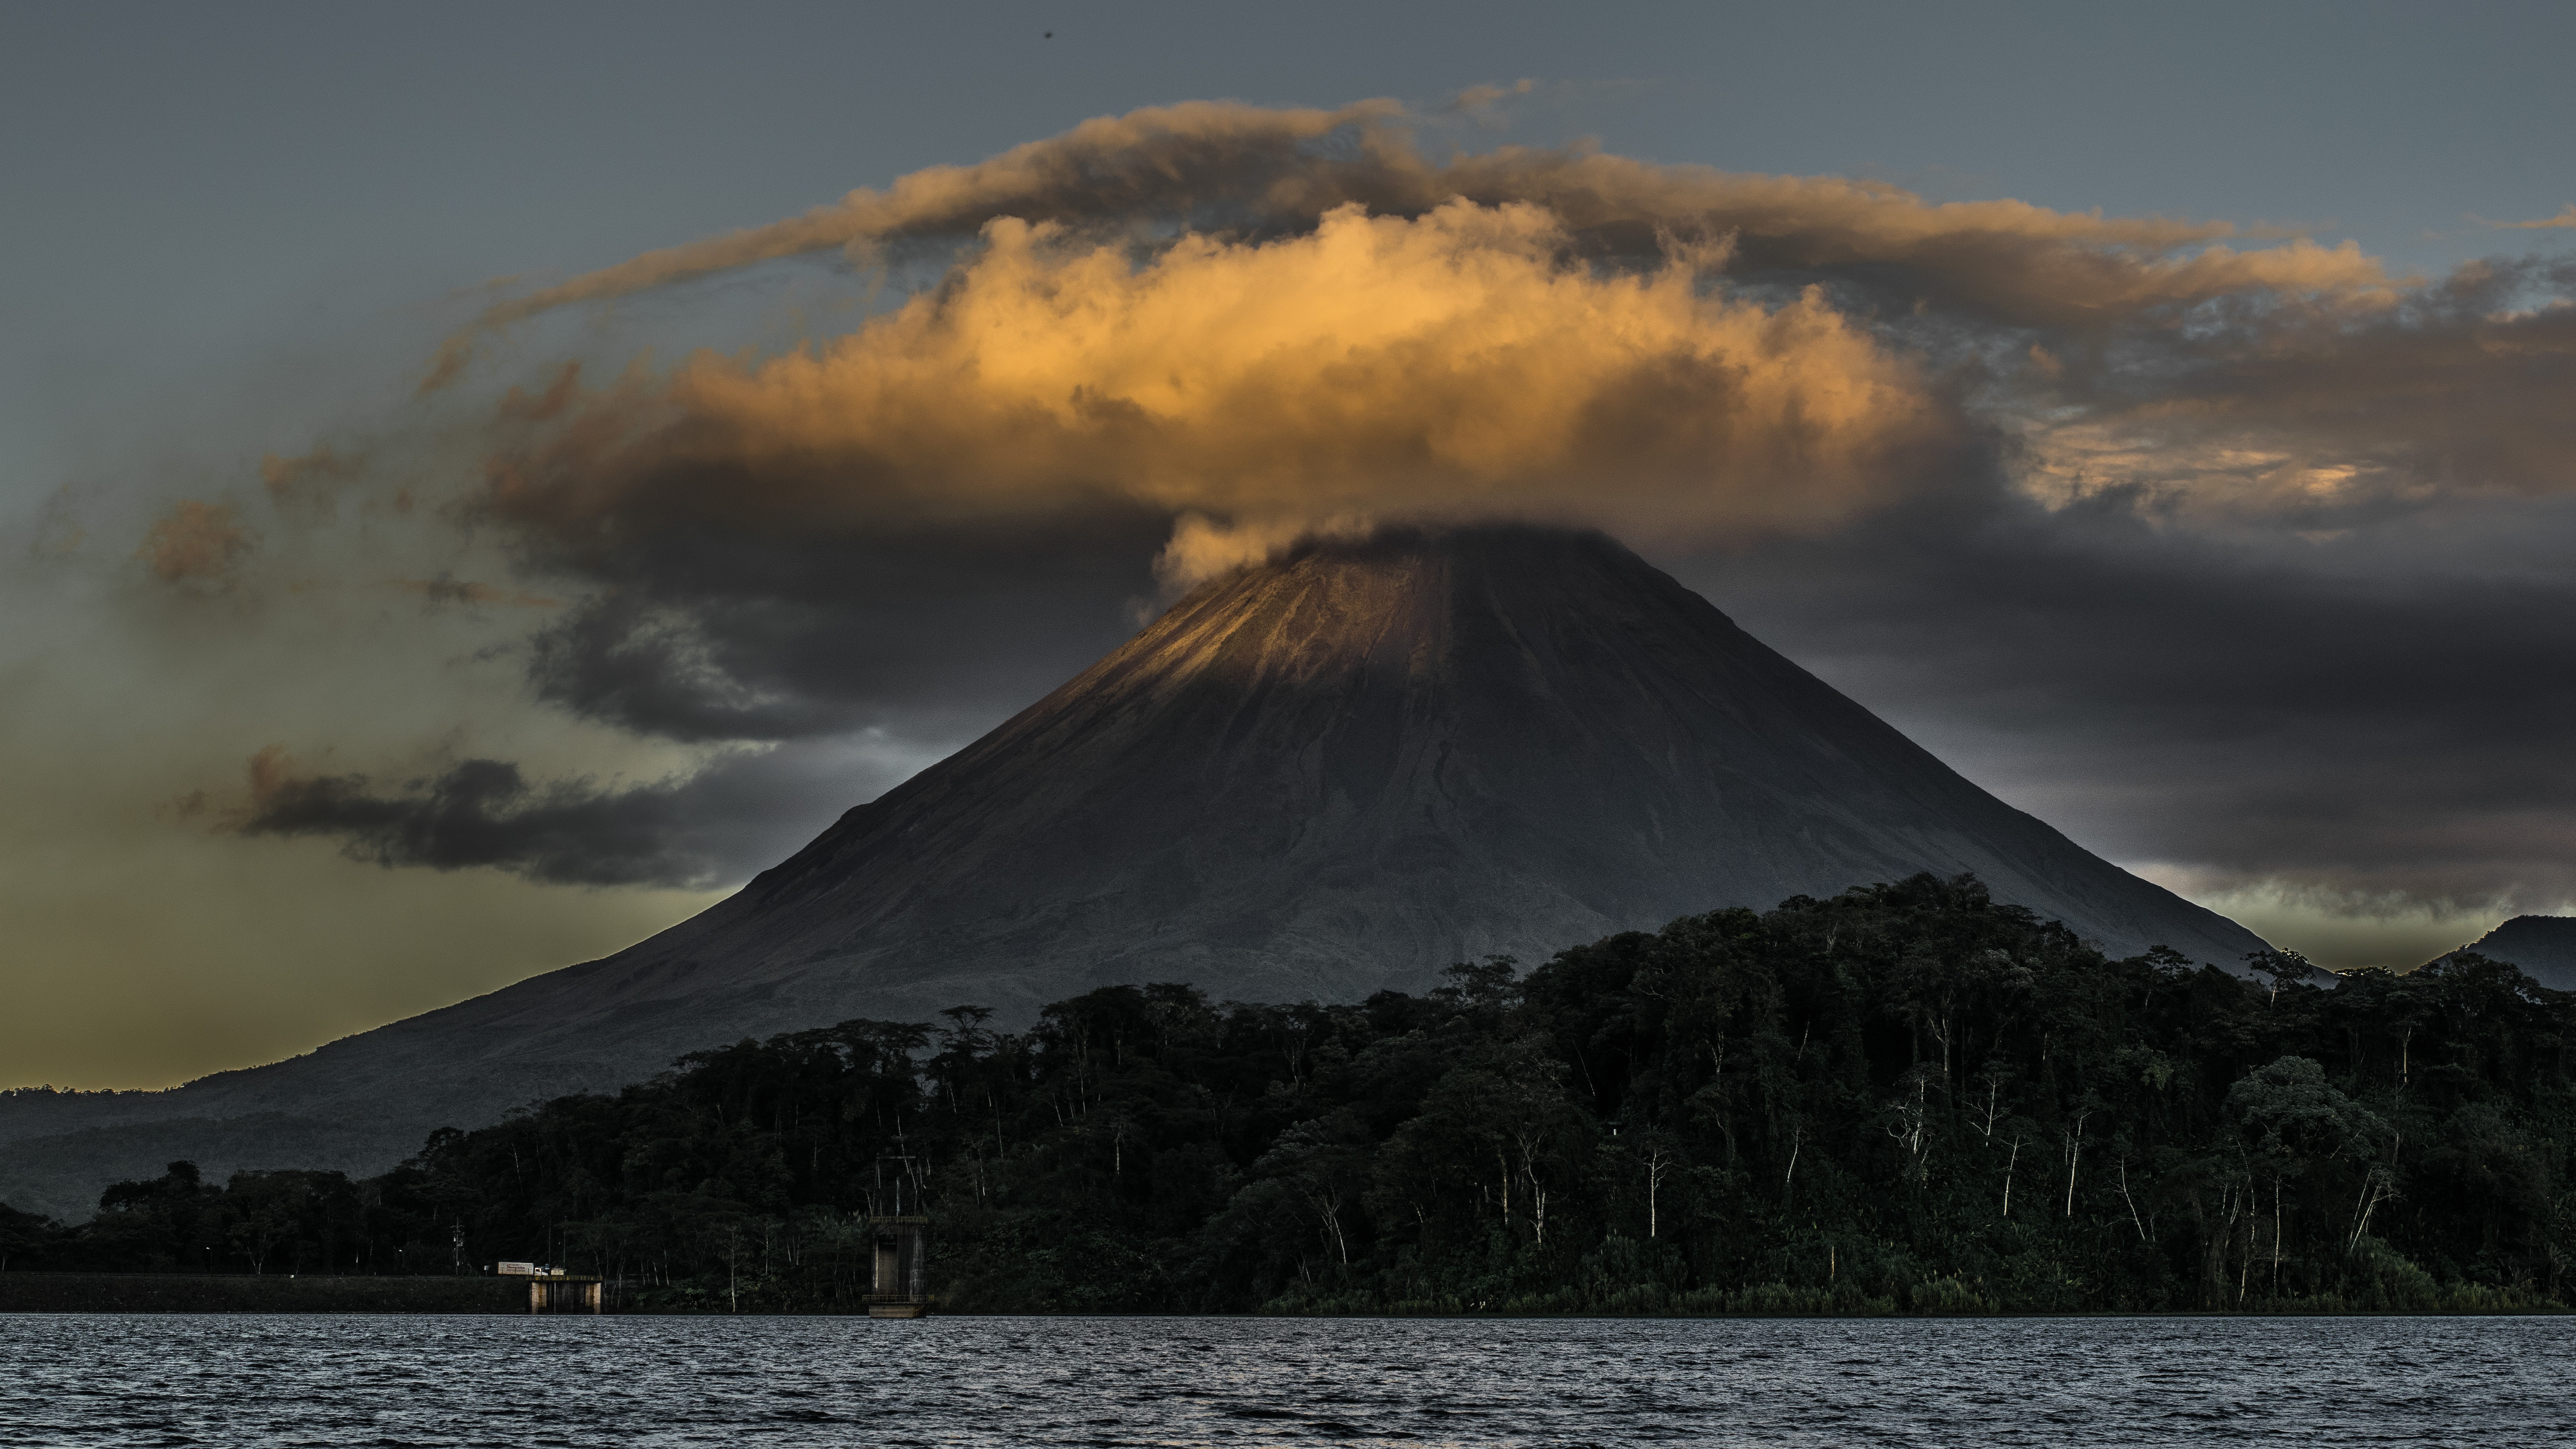
sky, stratovolcano, highland, mountain, volcanic landform, cloud, mountainous landforms, shield volcano, volcano, extinct volcano, lava dome, hill, cinder cone, sound, geological phenomenon, fell, lake, loch, sea, landscape, types of volcanic eruptions, volcanic field, horizon, cumulus